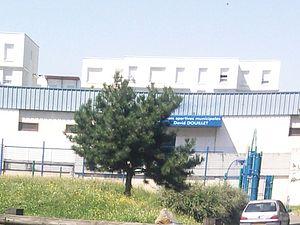
Dugny - Les salles sportives David Douillet
Dugny, est une commune française située dans le département de la Seine-Saint-Denis, en région Île-de-France. Ses habitants sont appelés les Dugnysiens et les Dugnysiennes.